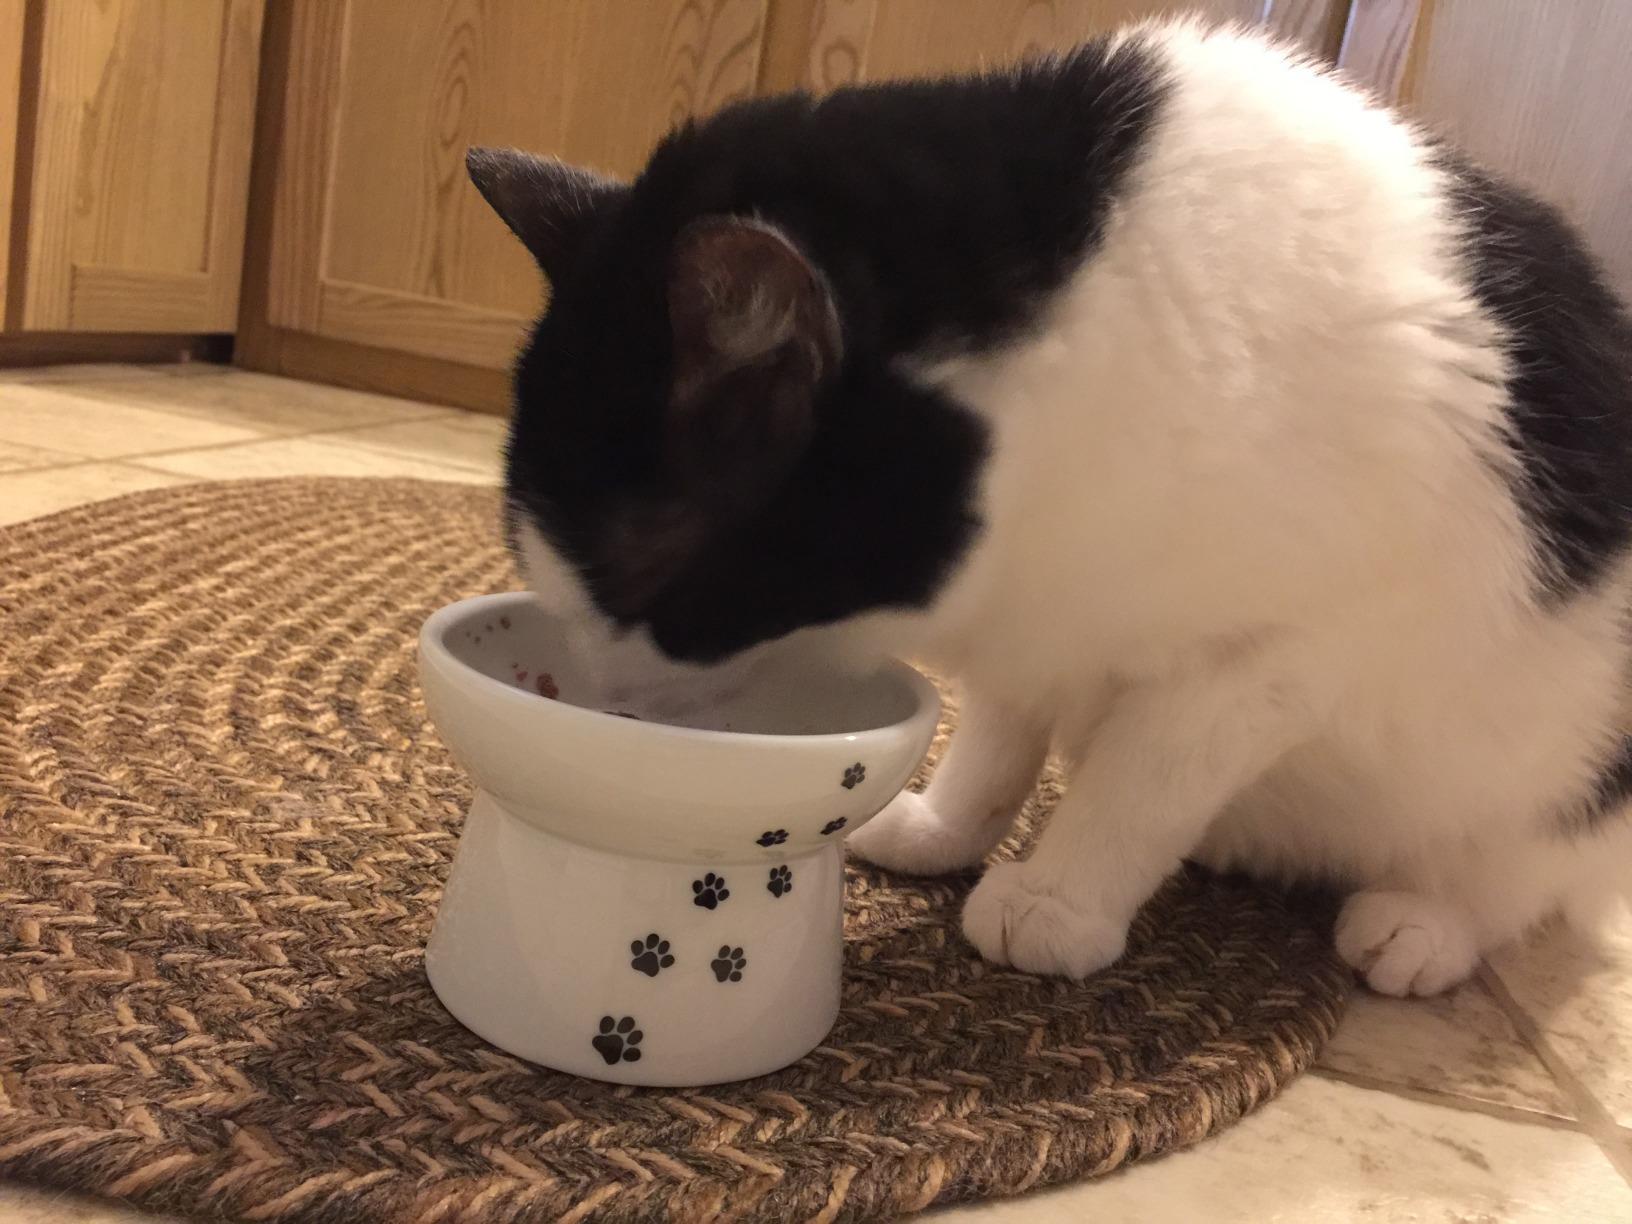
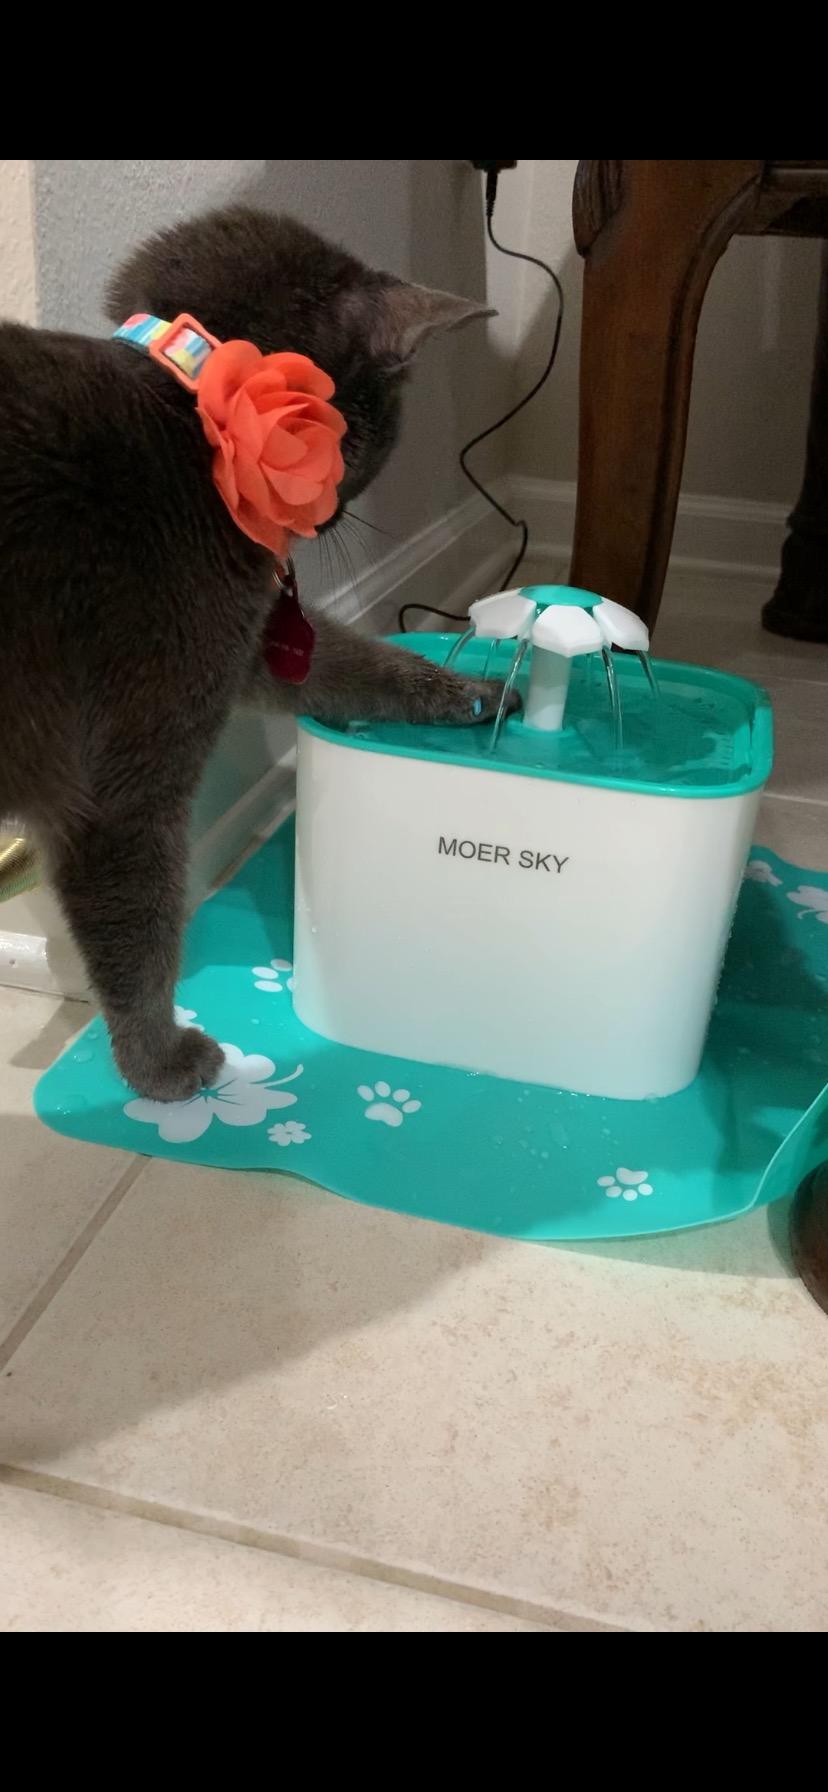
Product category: items_bowl
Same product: no